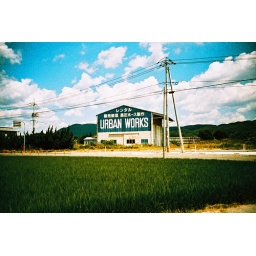
Snapped by Naoya out my car window from the passenger seat. lomo LC-A, lomo x-pro film, scanned neg